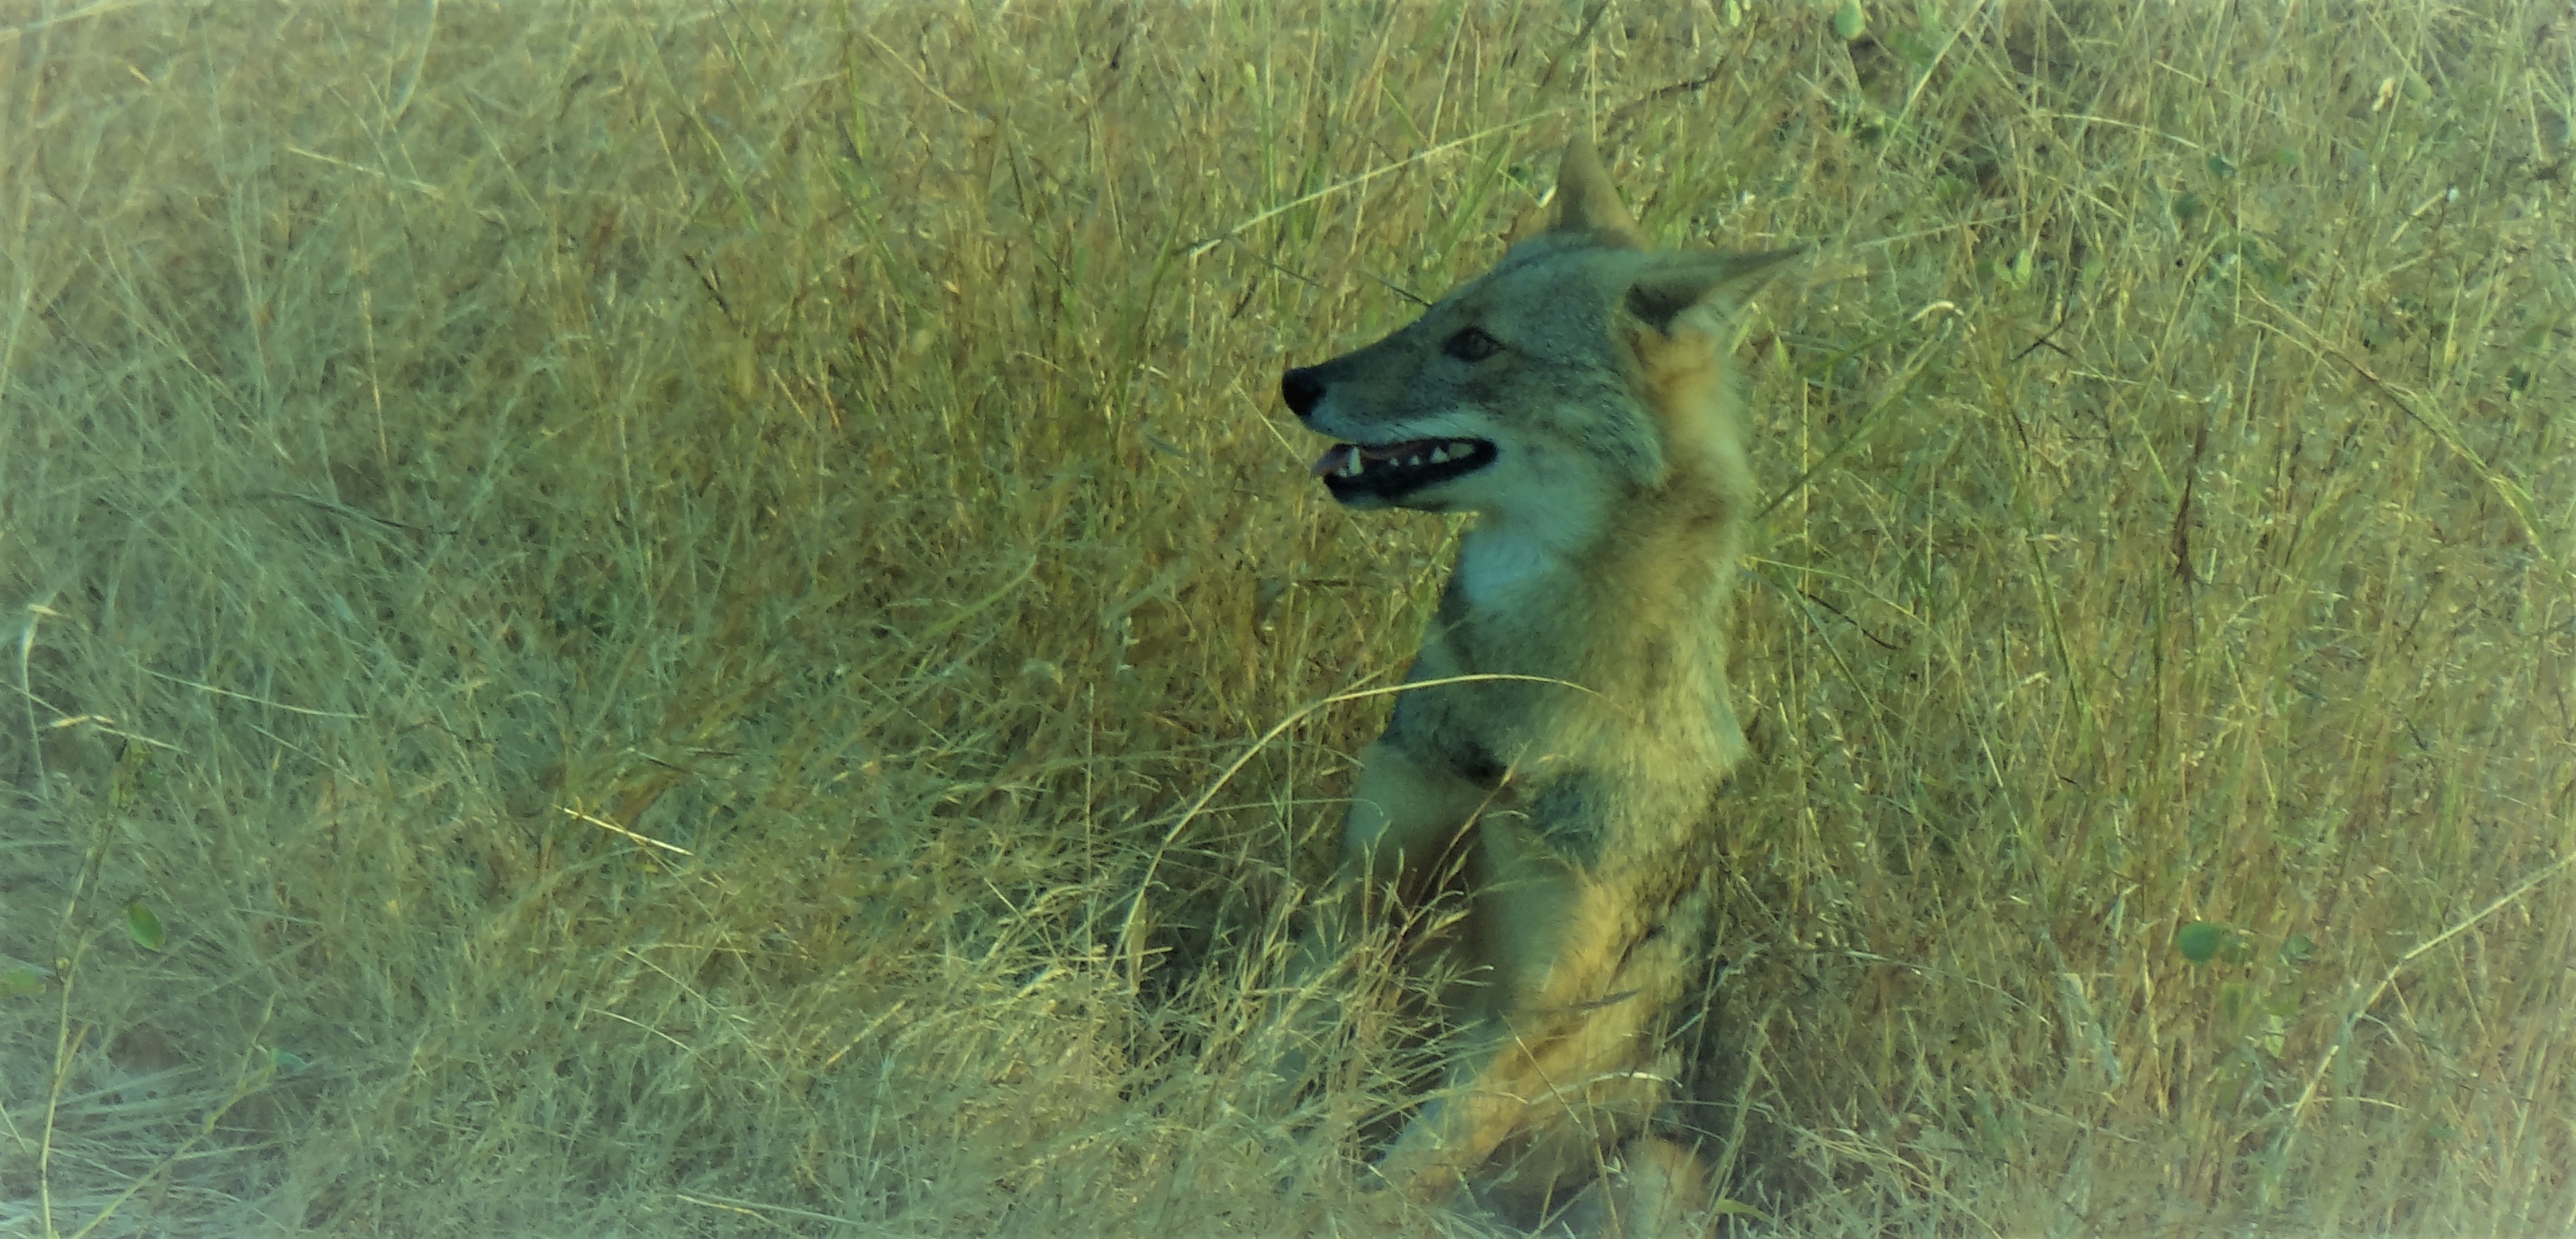
fox, forest, wildlife, grass, canidae, terrestrial animal, red wolf, coyote, jackal, plant, carnivore, grassland, fawn